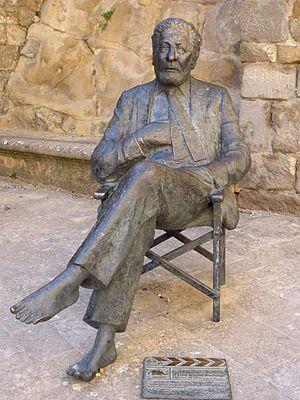
Luis García Berlanga est un réalisateur et scénariste espagnol.